Goleta, California

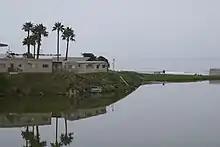
UCSB Lagoon

The area of present-day Goleta was populated for thousands of years by the Chumash people. Locally, they became known, by the Spanish, as "Canaliños" as they lived along the coast, adjacent to the Channel Islands. One of the largest villages, "S'axpilil", was north of the Goleta Slough, not far from the present-day Santa Barbara Airport.